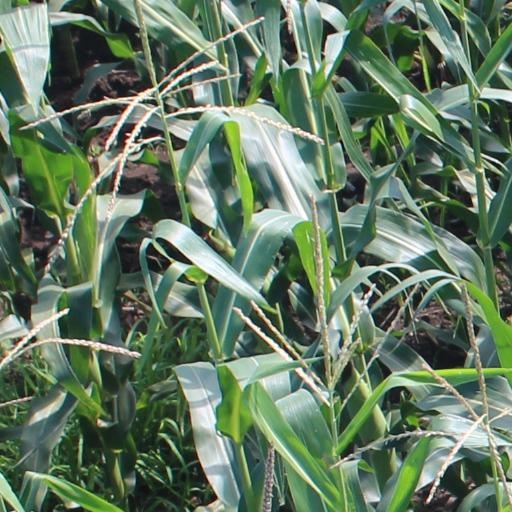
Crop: maize; corn